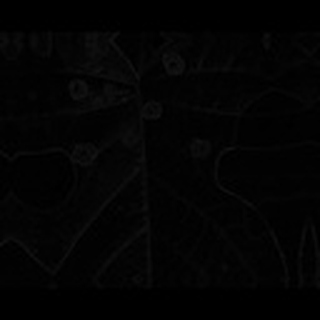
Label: cotton_target_spot